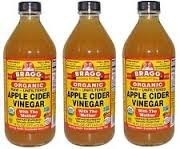
Item Name: Bragg - Apple Cider Vinegar, 16 Oz (3 BTLS)
Bullet Point 1: USDA Certified Organic Apple Cider Vinegar
Bullet Point 2: Kosher Certified Raw and unfiltered
Bullet Point 3: Made from the finest, delicious, healthy, organically grown apples
Bullet Point 4: Add flavor to most foods, salads, veggies and even popcorn
Bullet Point 5: Available in 4 different pack
Value: 48.0
Unit: Fl Oz

Price: 4.48